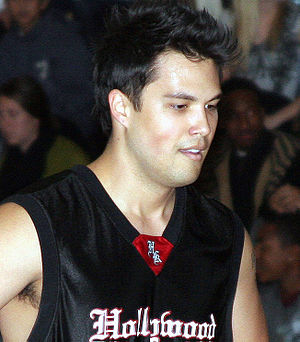
Michael Copon
Michael Copon, 2010
Michael Sowell Copon er en amerikansk skuespiller, model og sanger. Han er mest kendt for sin rolle som Felix Taggaro i tv-serien One Tree Hill, og som Lucas Kendall i Power Rangers: Time Force.